Walters Bath No. 2

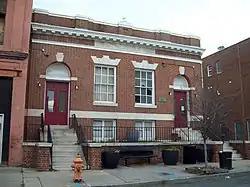
Walters Bath House No. 2, 900 block Washington Boulevard, Pigtown in southwest Baltimore, December 2011

Walters Bath No. 2 is a historic bath house located in southwest Baltimore, Maryland, United States. It is a small brick building of laid in Flemish bond with black headers and Maryland limestone trimming. It was constructed in a very simplified form of Renaissance Revival architecture popularized at the turn of the 20th century. The bath house in the 900 block, Washington Boulevard (U.S. Route 1) in the southwest area of Pigtown / Washington Village, was built for the City of Baltimore by Henry Walters (1848–1931), who contributed four bath houses to the city. It was co-designed by architect George Archer (1848-1920), and constructed in 1901. Architect Archer was trained at Princeton University and lived in a landmark townhouse of white marble at the southeast corner of North Charles and West Madison Streets, facing Washington Place and the famous Washington Monument. The public bath system was abolished 60 years later, at the end of 1959 with the general extension of indoor plumbing and public water systems in the city's densely packed row houses residential neighborhoods.